Shwetkali

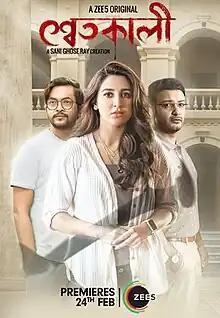
Promotional poster for "Shwetkali"

Shwetkali is a 2023 Bengali psychological mystery thriller web series. Created and directed by Sani Ghosh Ray, the series marks the OTT debut of Oindrilla Sen. Sourav Chakraborty, Saheb Bhattacharya, Arindam Ganguly, Debdut Ghosh, Devlina Kumar, Samadarshi Dutta, Swagata Basu and Rishi Koushik play other pivotal roles. Produced by Acropoliis Entertainment, the series was streamed on ZEE5 on 24 February 2023 to positive reviews from the audience and critics alike.